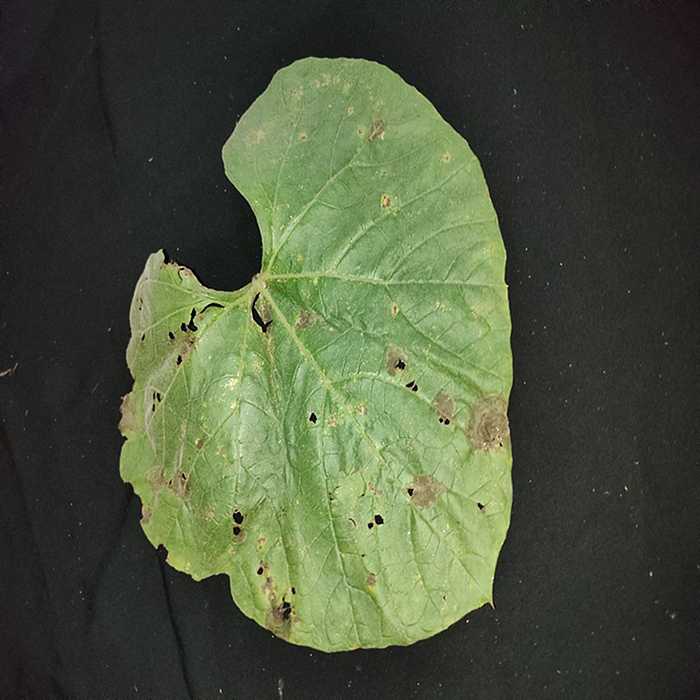
Plant: Bottle gourd
Label: Anthracnose